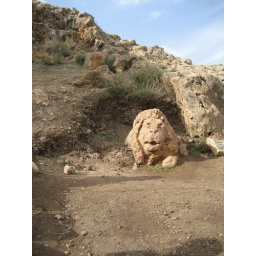
At the base of the rock. The last surviving lion in North Africa.